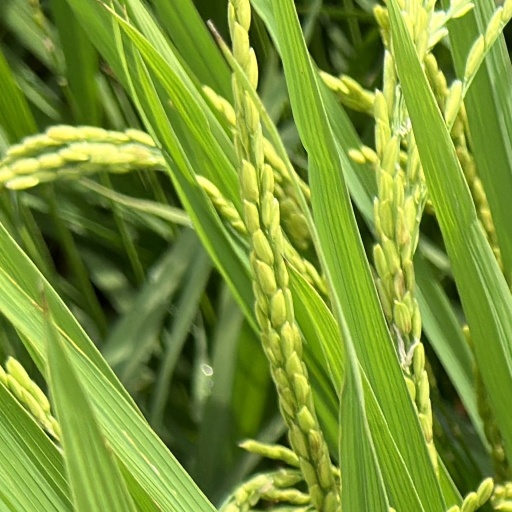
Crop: rice